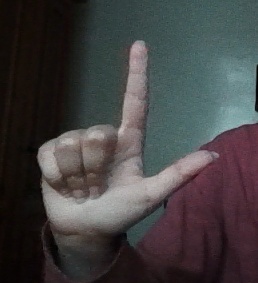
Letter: laam